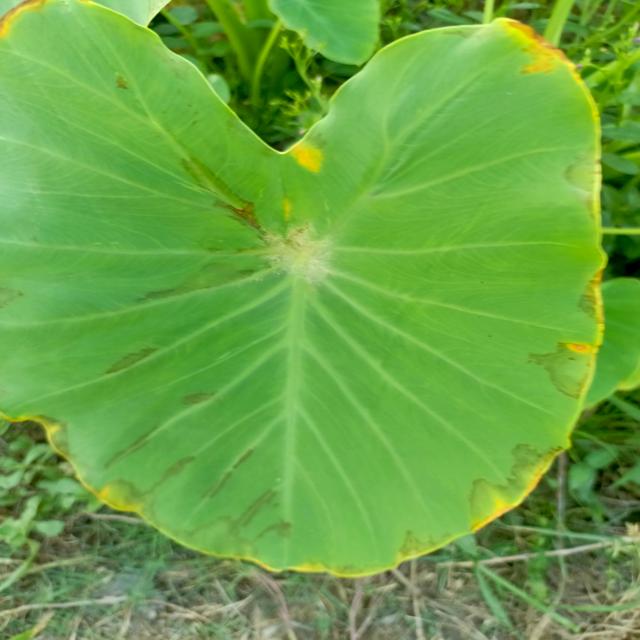
Label: Early_Blight